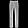
Label: Trouser